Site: brandenburg
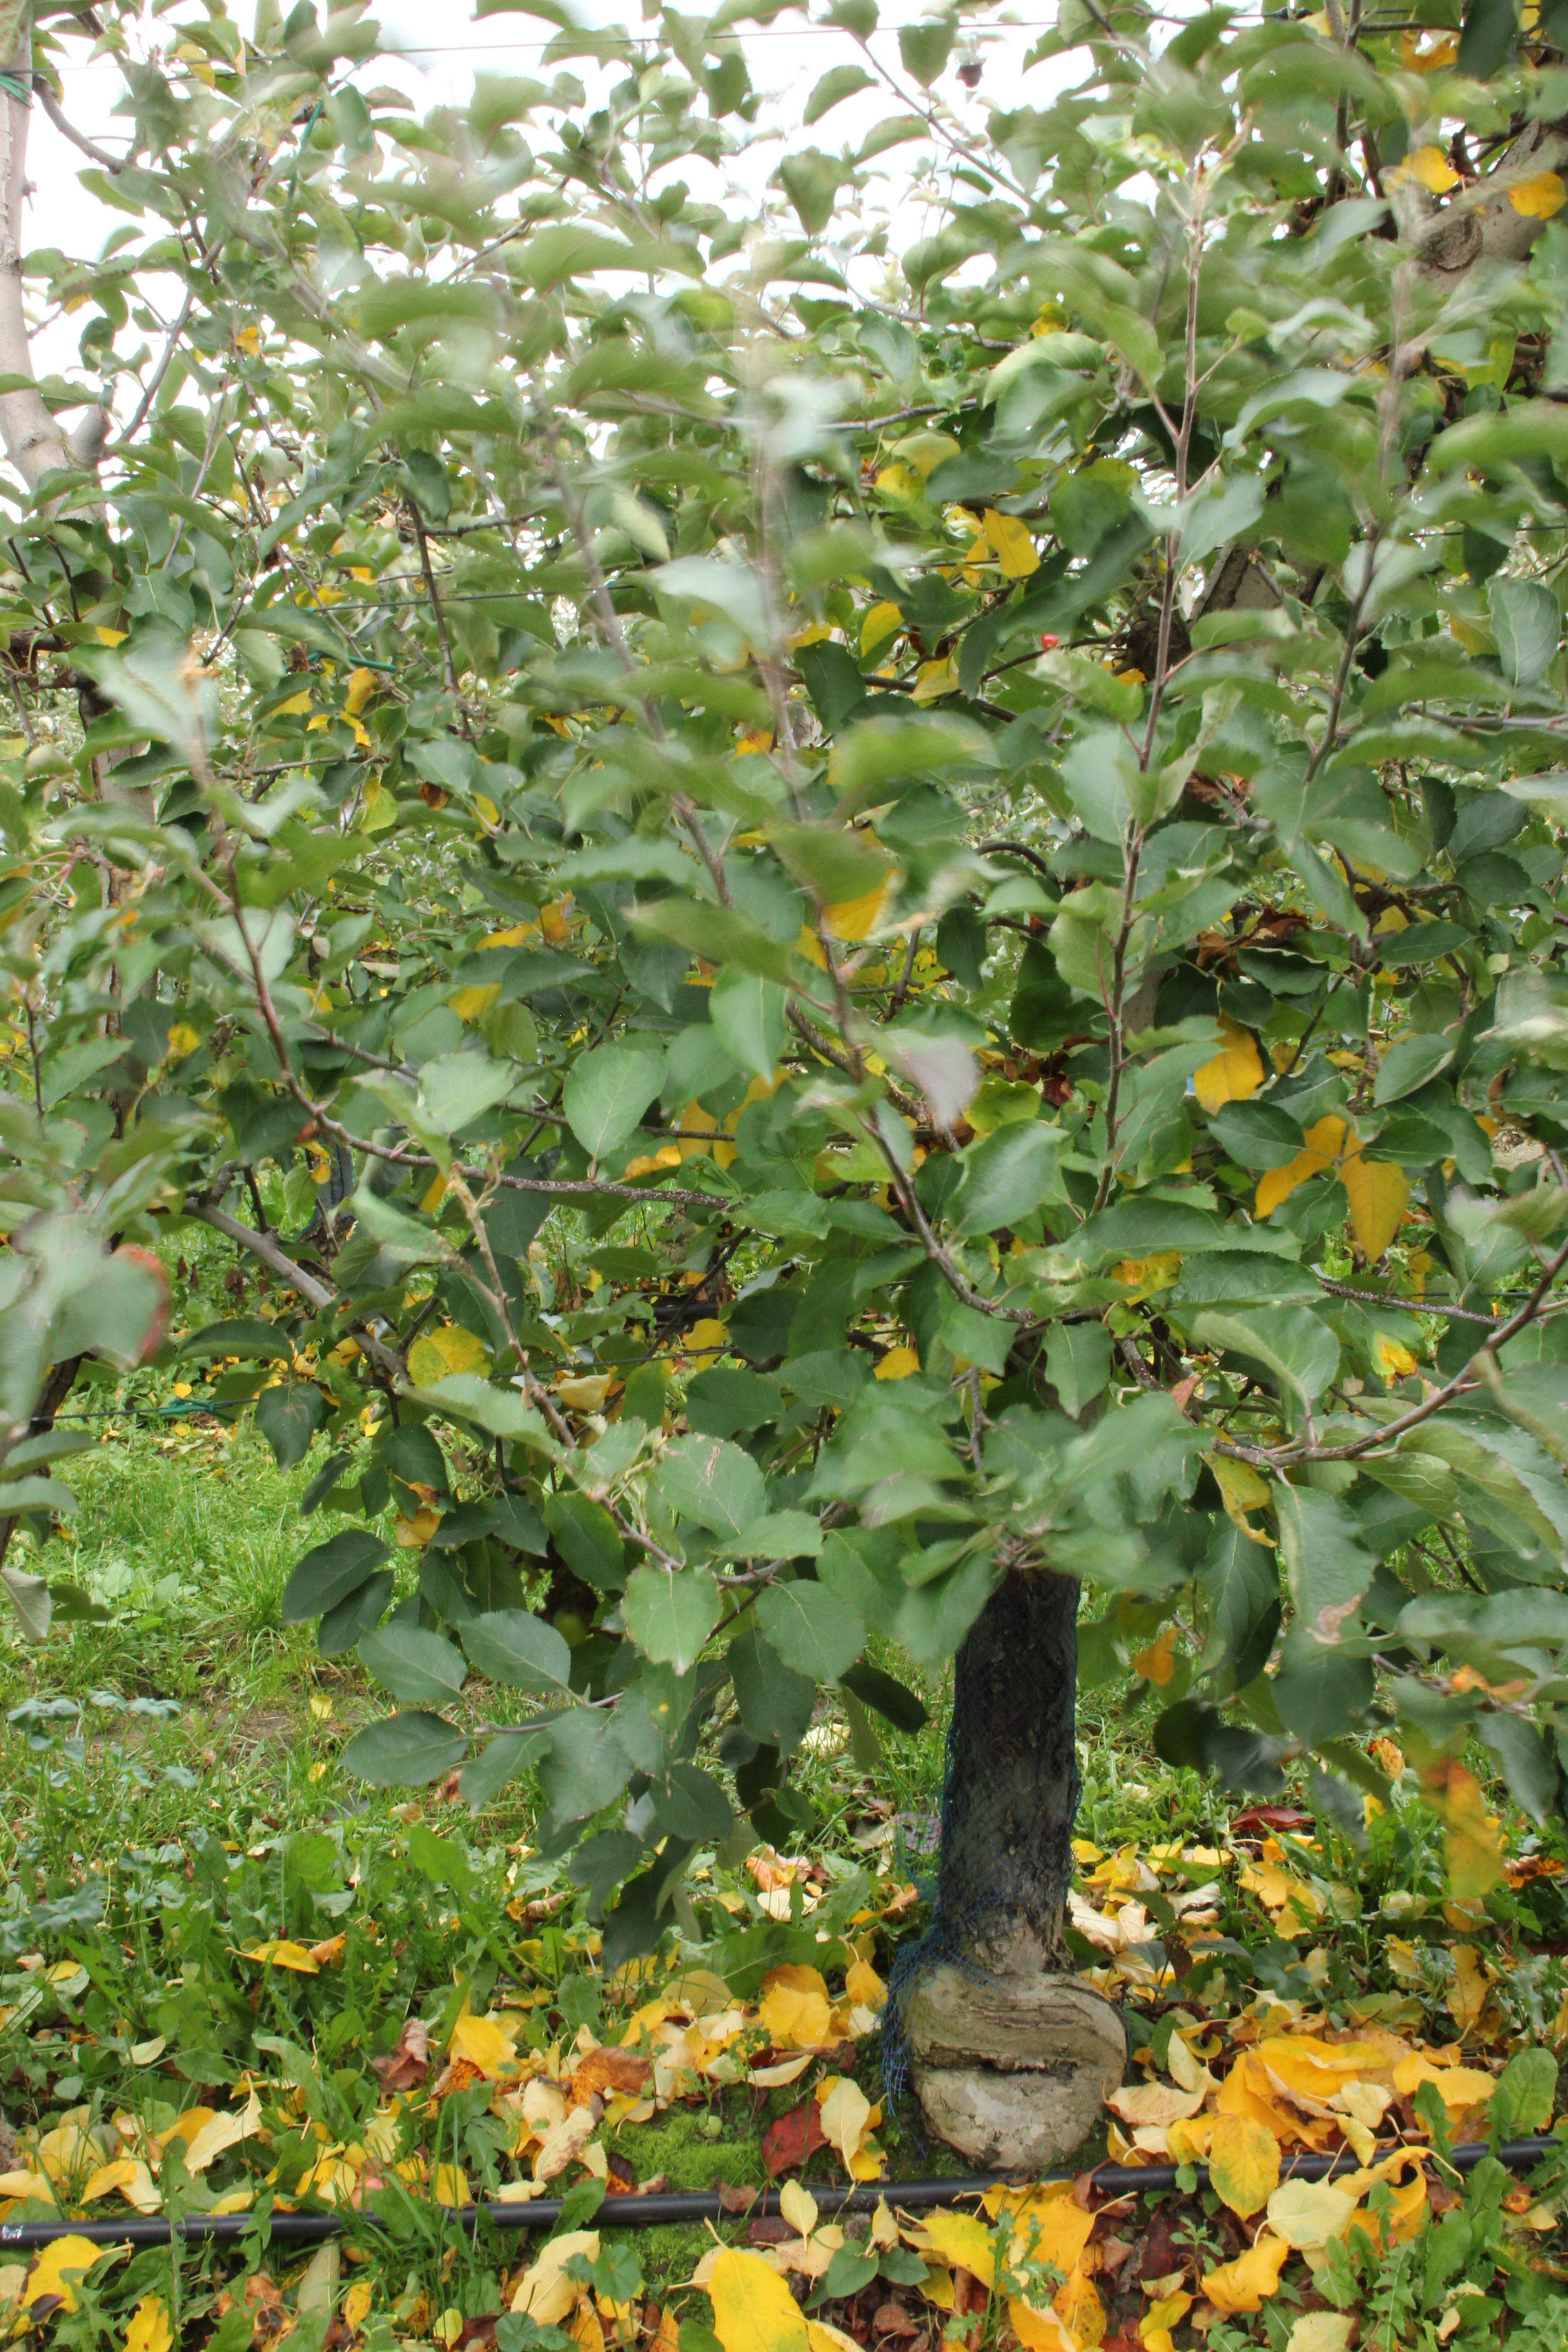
Growth stage (BBCH 91): Senescence, beginning of dormancy